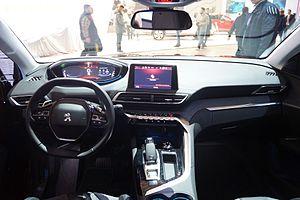
La 3008 II est un SUV compact du constructeur automobile français Peugeot, dévoilé à la presse le 23 mai 2016 puis présenté au public au Mondial de l'automobile de Paris 2016. La 3008 II est assemblée en France dans l'usine PSA de Sochaux.